Porte de Pantin station

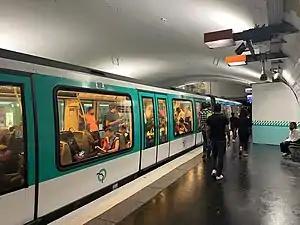
MF 01 at Porte de Pantin

Porte de Pantin (Parc de la Villette) is a station of the Paris Métro, serving line 5. It is named after the nearby avenue de la Porte de Pantin, on the edge of Paris leading to the town of Pantin. It was in turn named after the nearby Porte de Pantin, one of the former gates of Paris. The station's name has been subtitled "Parc de la Villette" since the creation of the eponymous park in 1987 on the site of the former slaughterhouses of La Villette to the north of the station which closed in 1974.